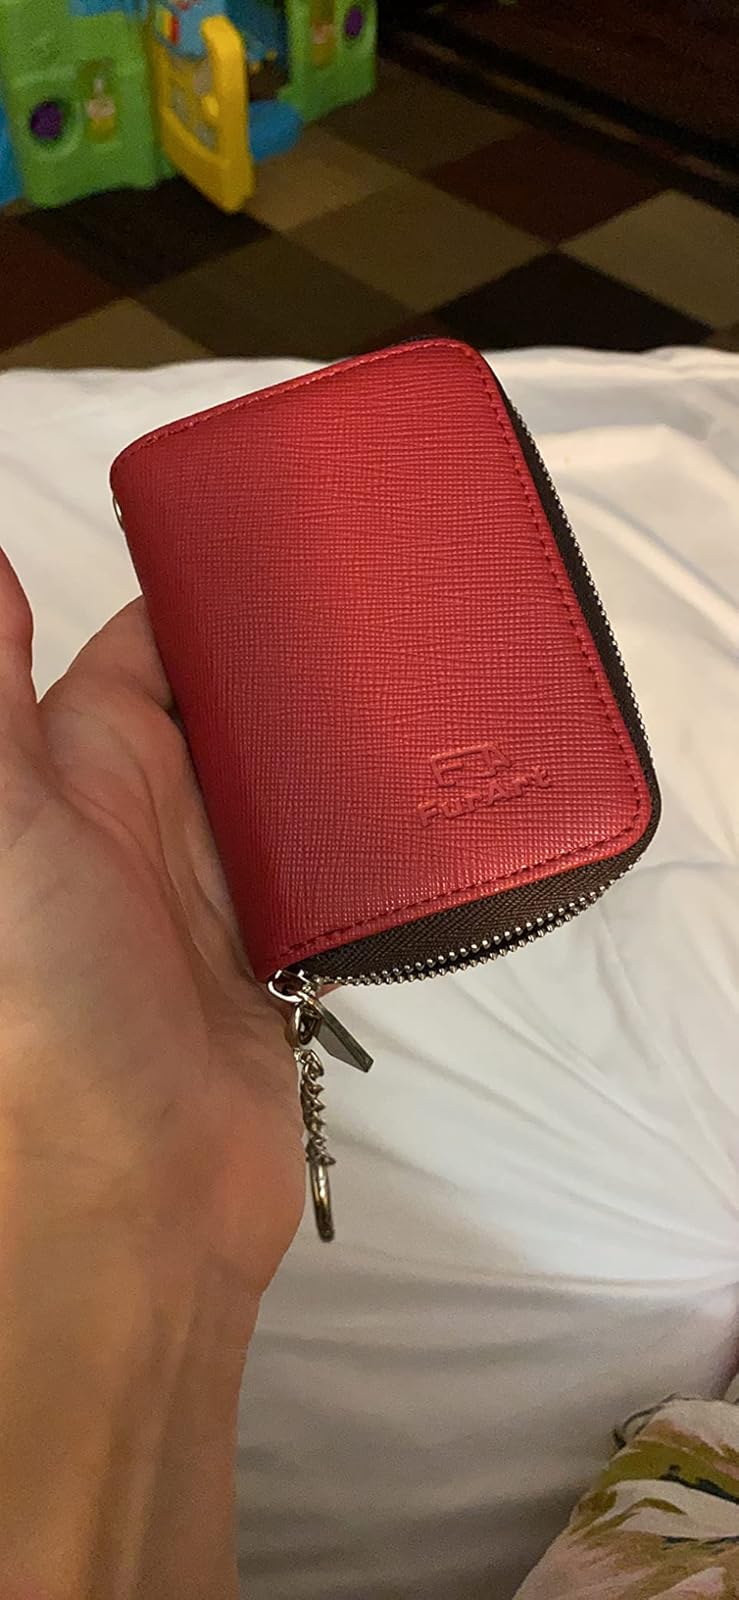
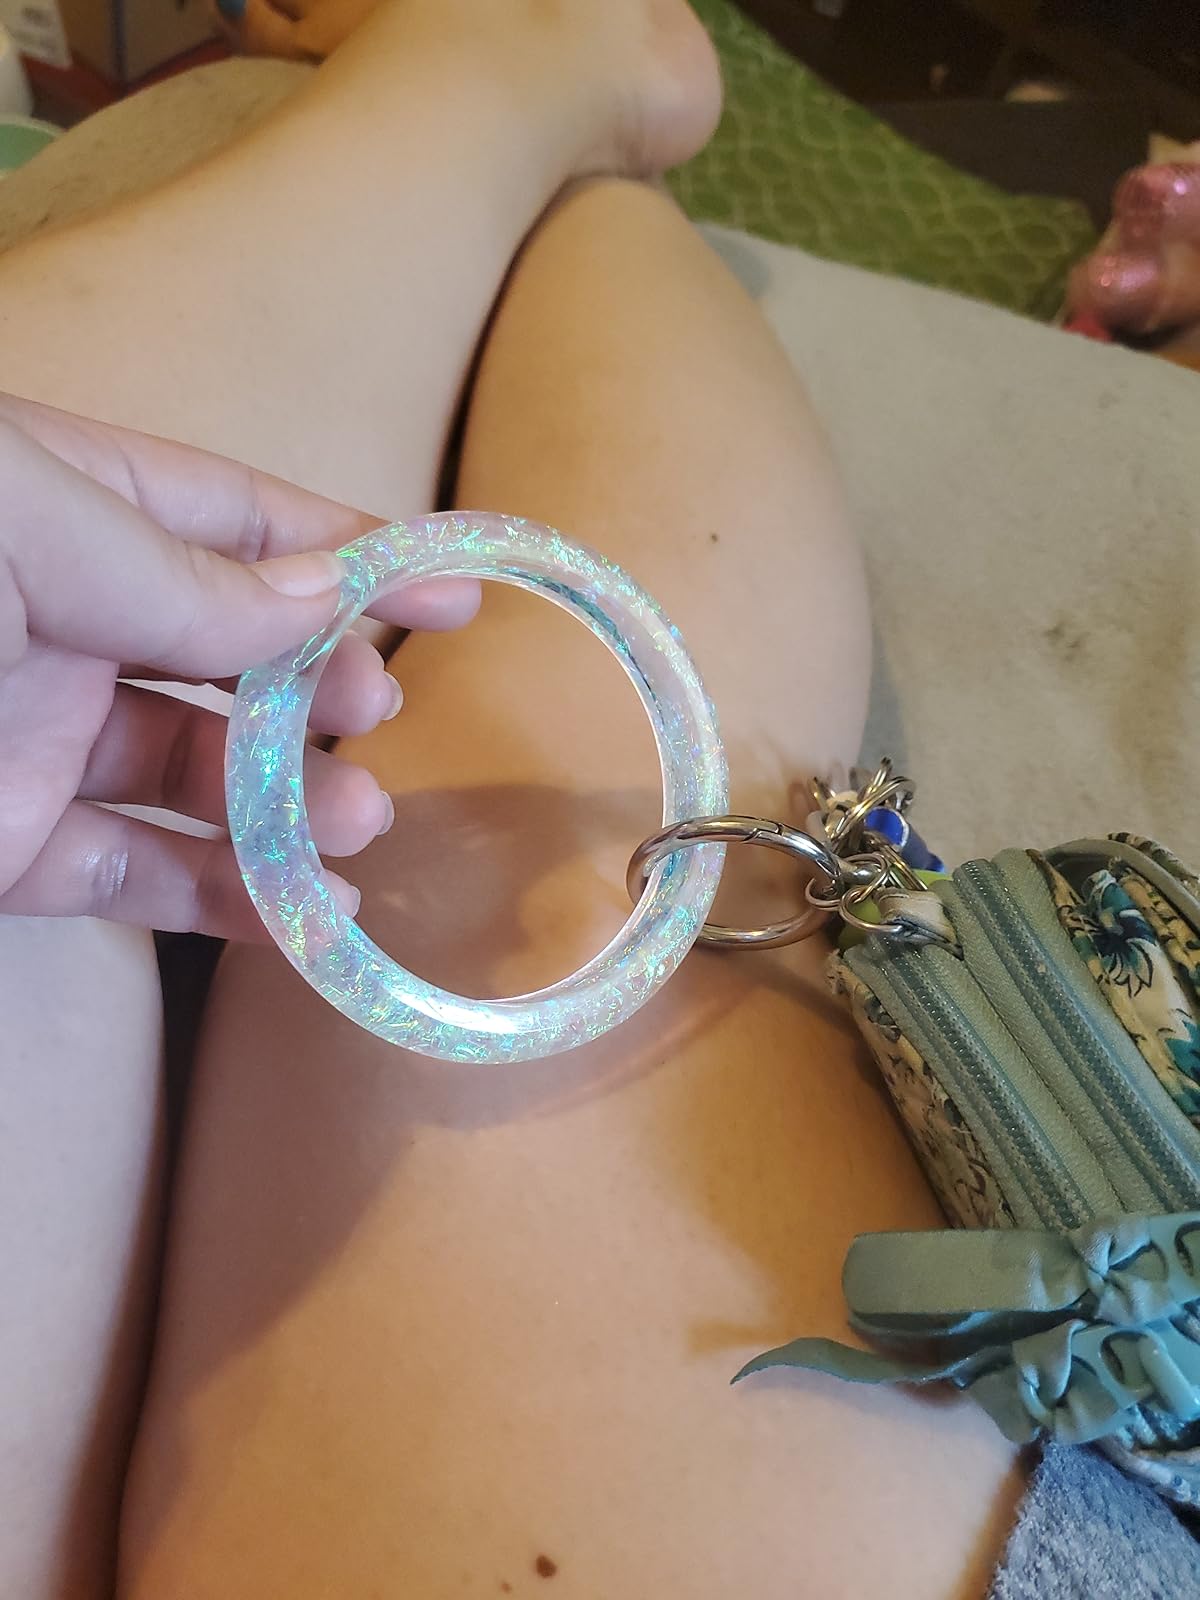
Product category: accessories_keychain
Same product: no